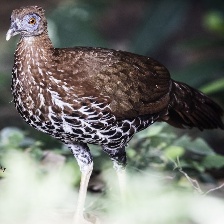
Species: CRESTED FIREBACK
Scientific name: LOPHURA IGNITA